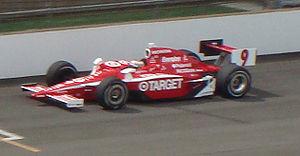
Scott Dixon est un pilote automobile néo-zélandais né le 22 juillet 1980 à Brisbane. Il évolue depuis 2003 dans le championnat IndyCar Series, dont il a été couronné à cinq reprises, lors de ses débuts en 2003, puis en 2008, 2013, 2015 et 2018. Il a également remporté les 500 miles d'Indianapolis en 2008.
Les 500 miles d'Indianapolis — aussi connu comme l'Indianapolis 500 ou Indy 500 — sont une compétition automobile américaine, qui se tient chaque année depuis 1911 sur l'Indianapolis Motor Speedway à Speedway dans l'État de l'Indiana. Organisée chaque année le week-end précédant le lundi du Memorial Day, c'est la plus ancienne course automobile du monde encore organisée aujourd'hui.